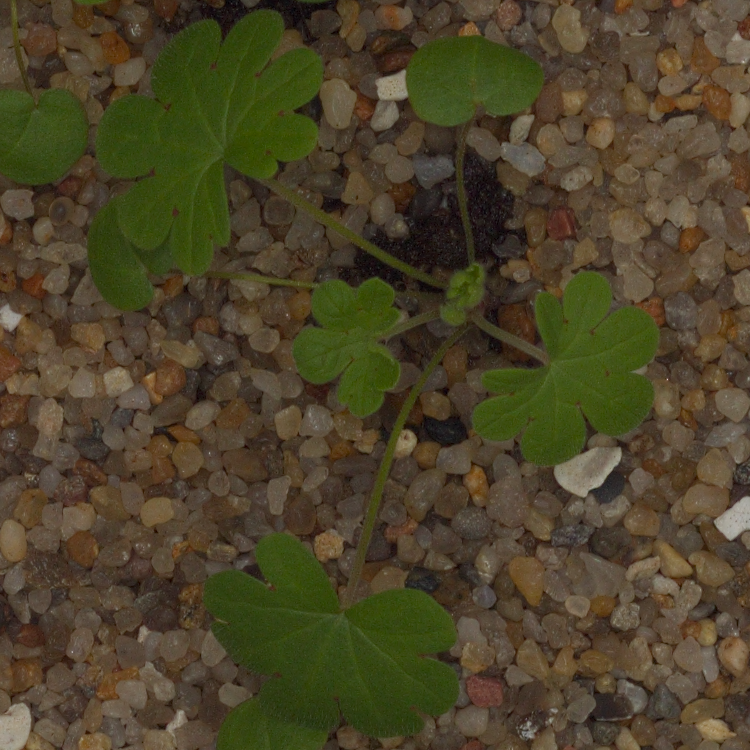
Label: smallflowered_cranesbill